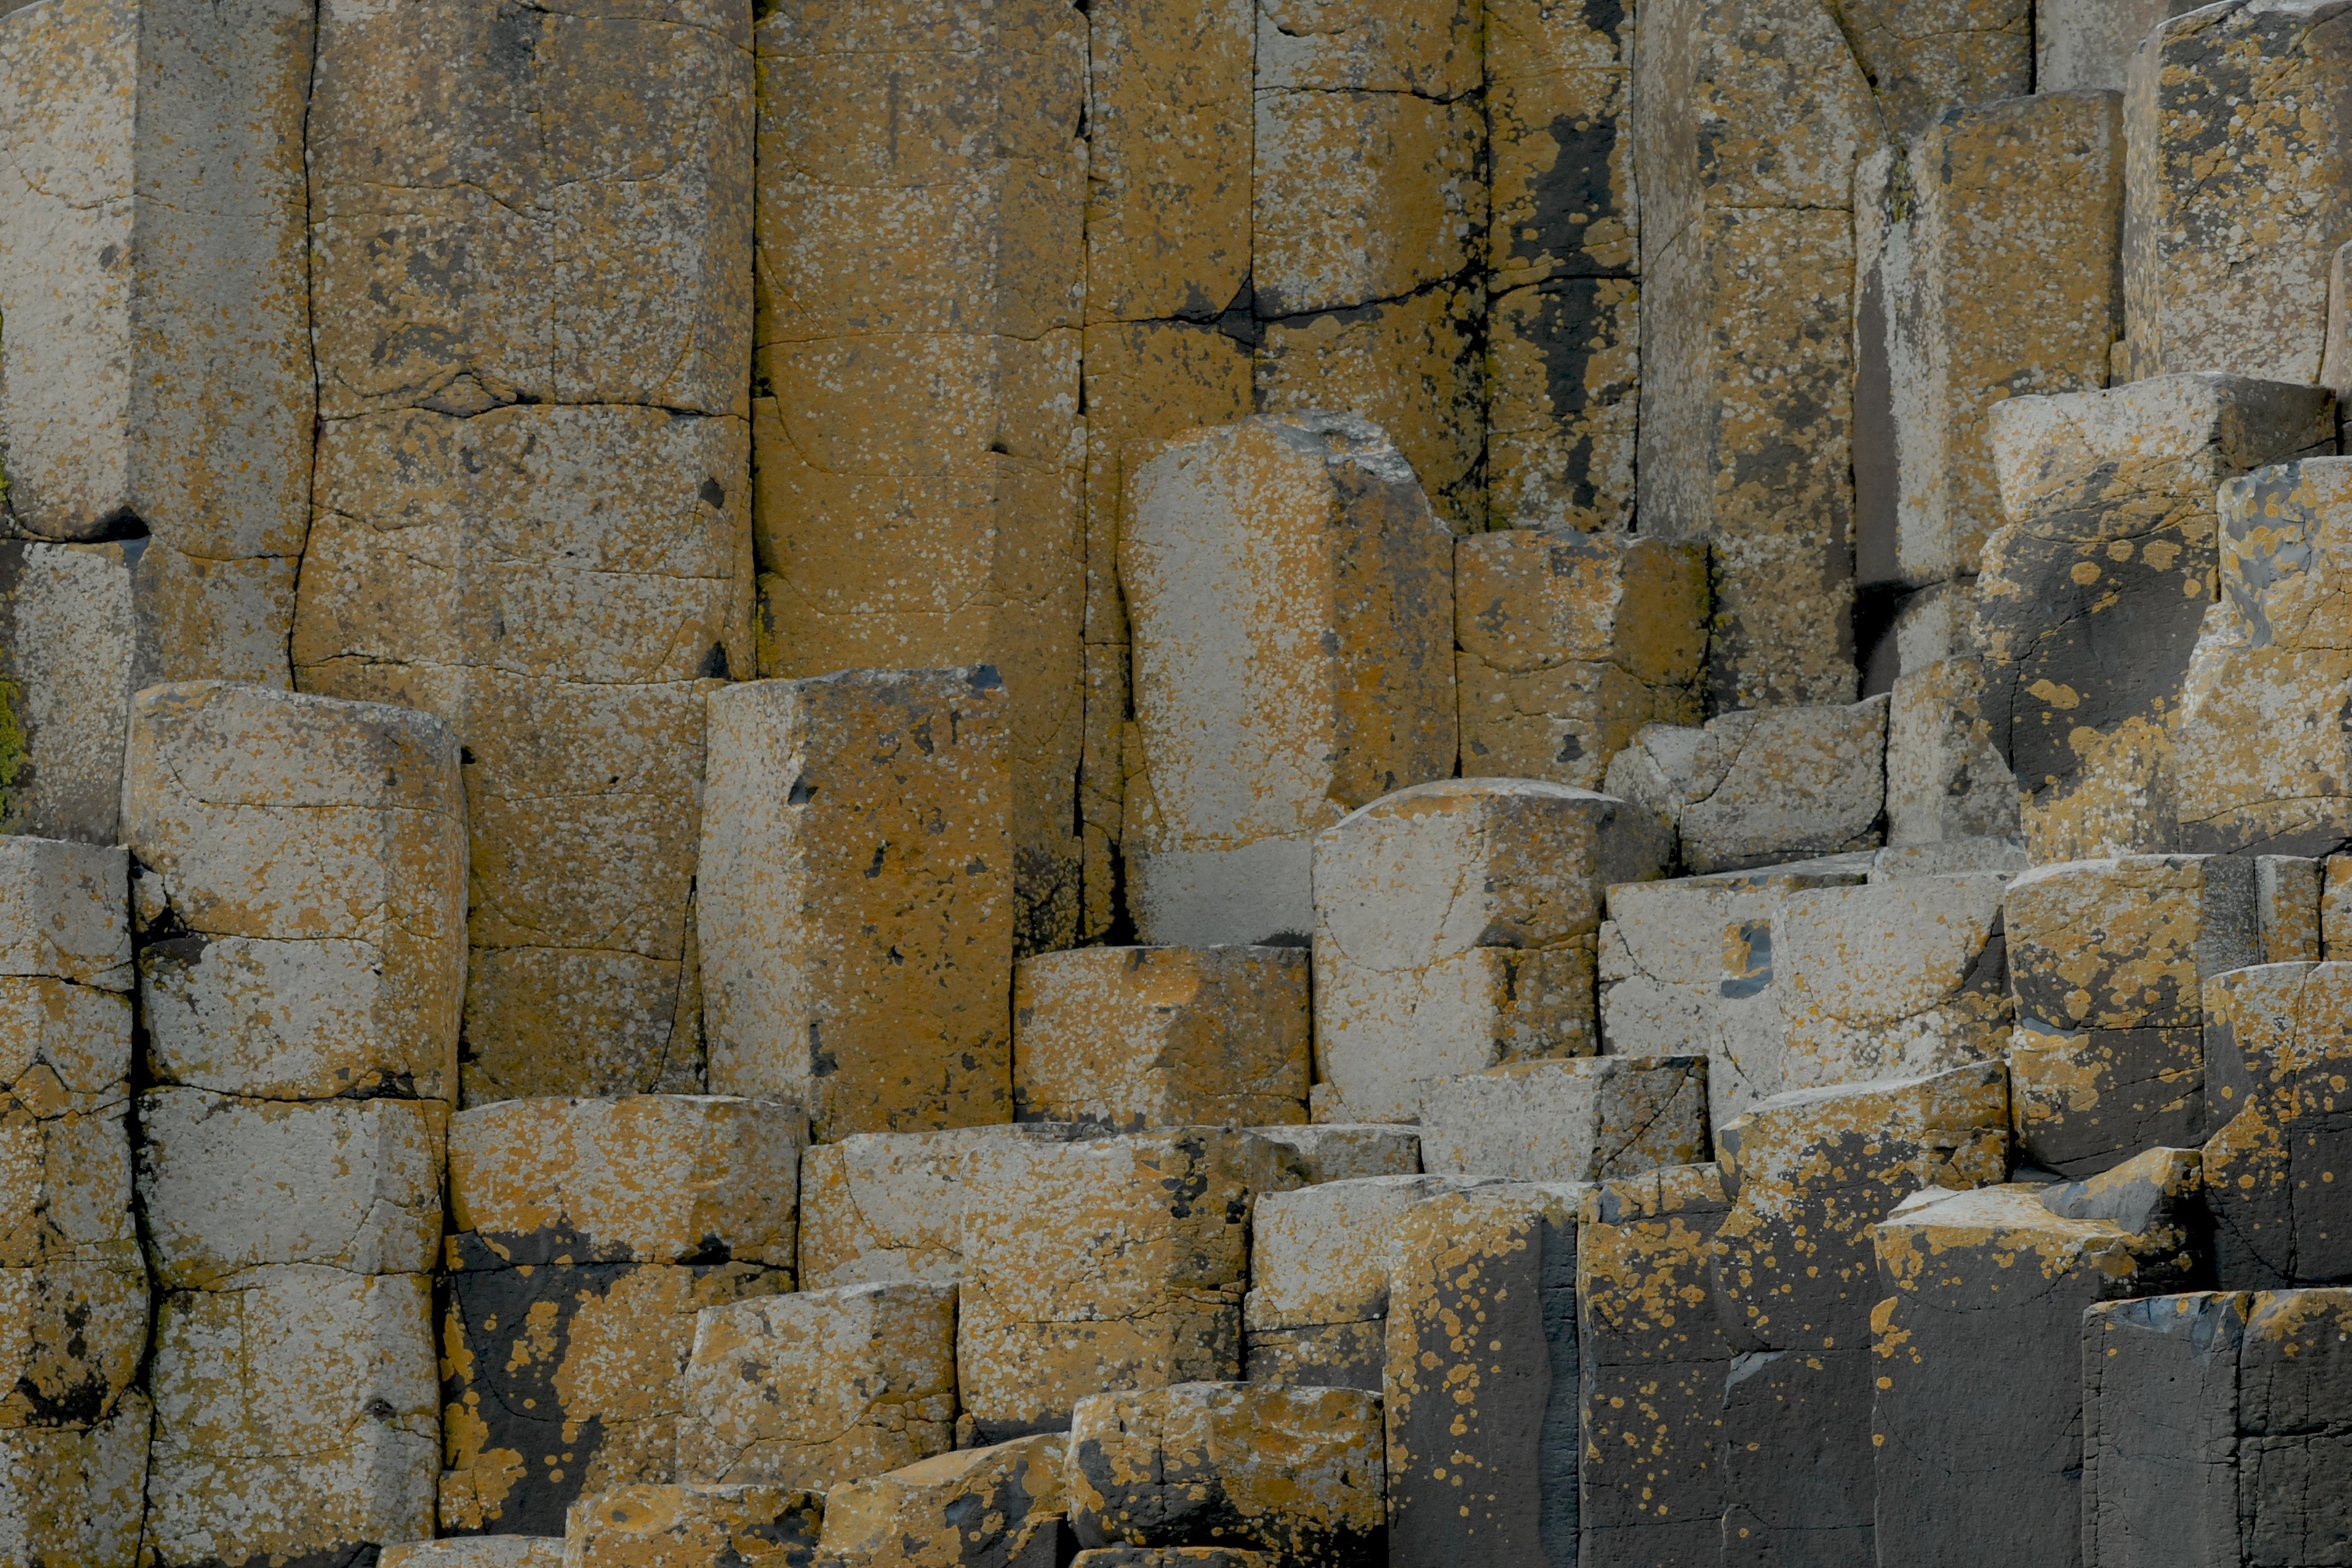
rock, texture, building, wall, stone wall, brick, material, stones, temple, ruins, ireland, brickwork, archaeological site, ancient history, giant causeway